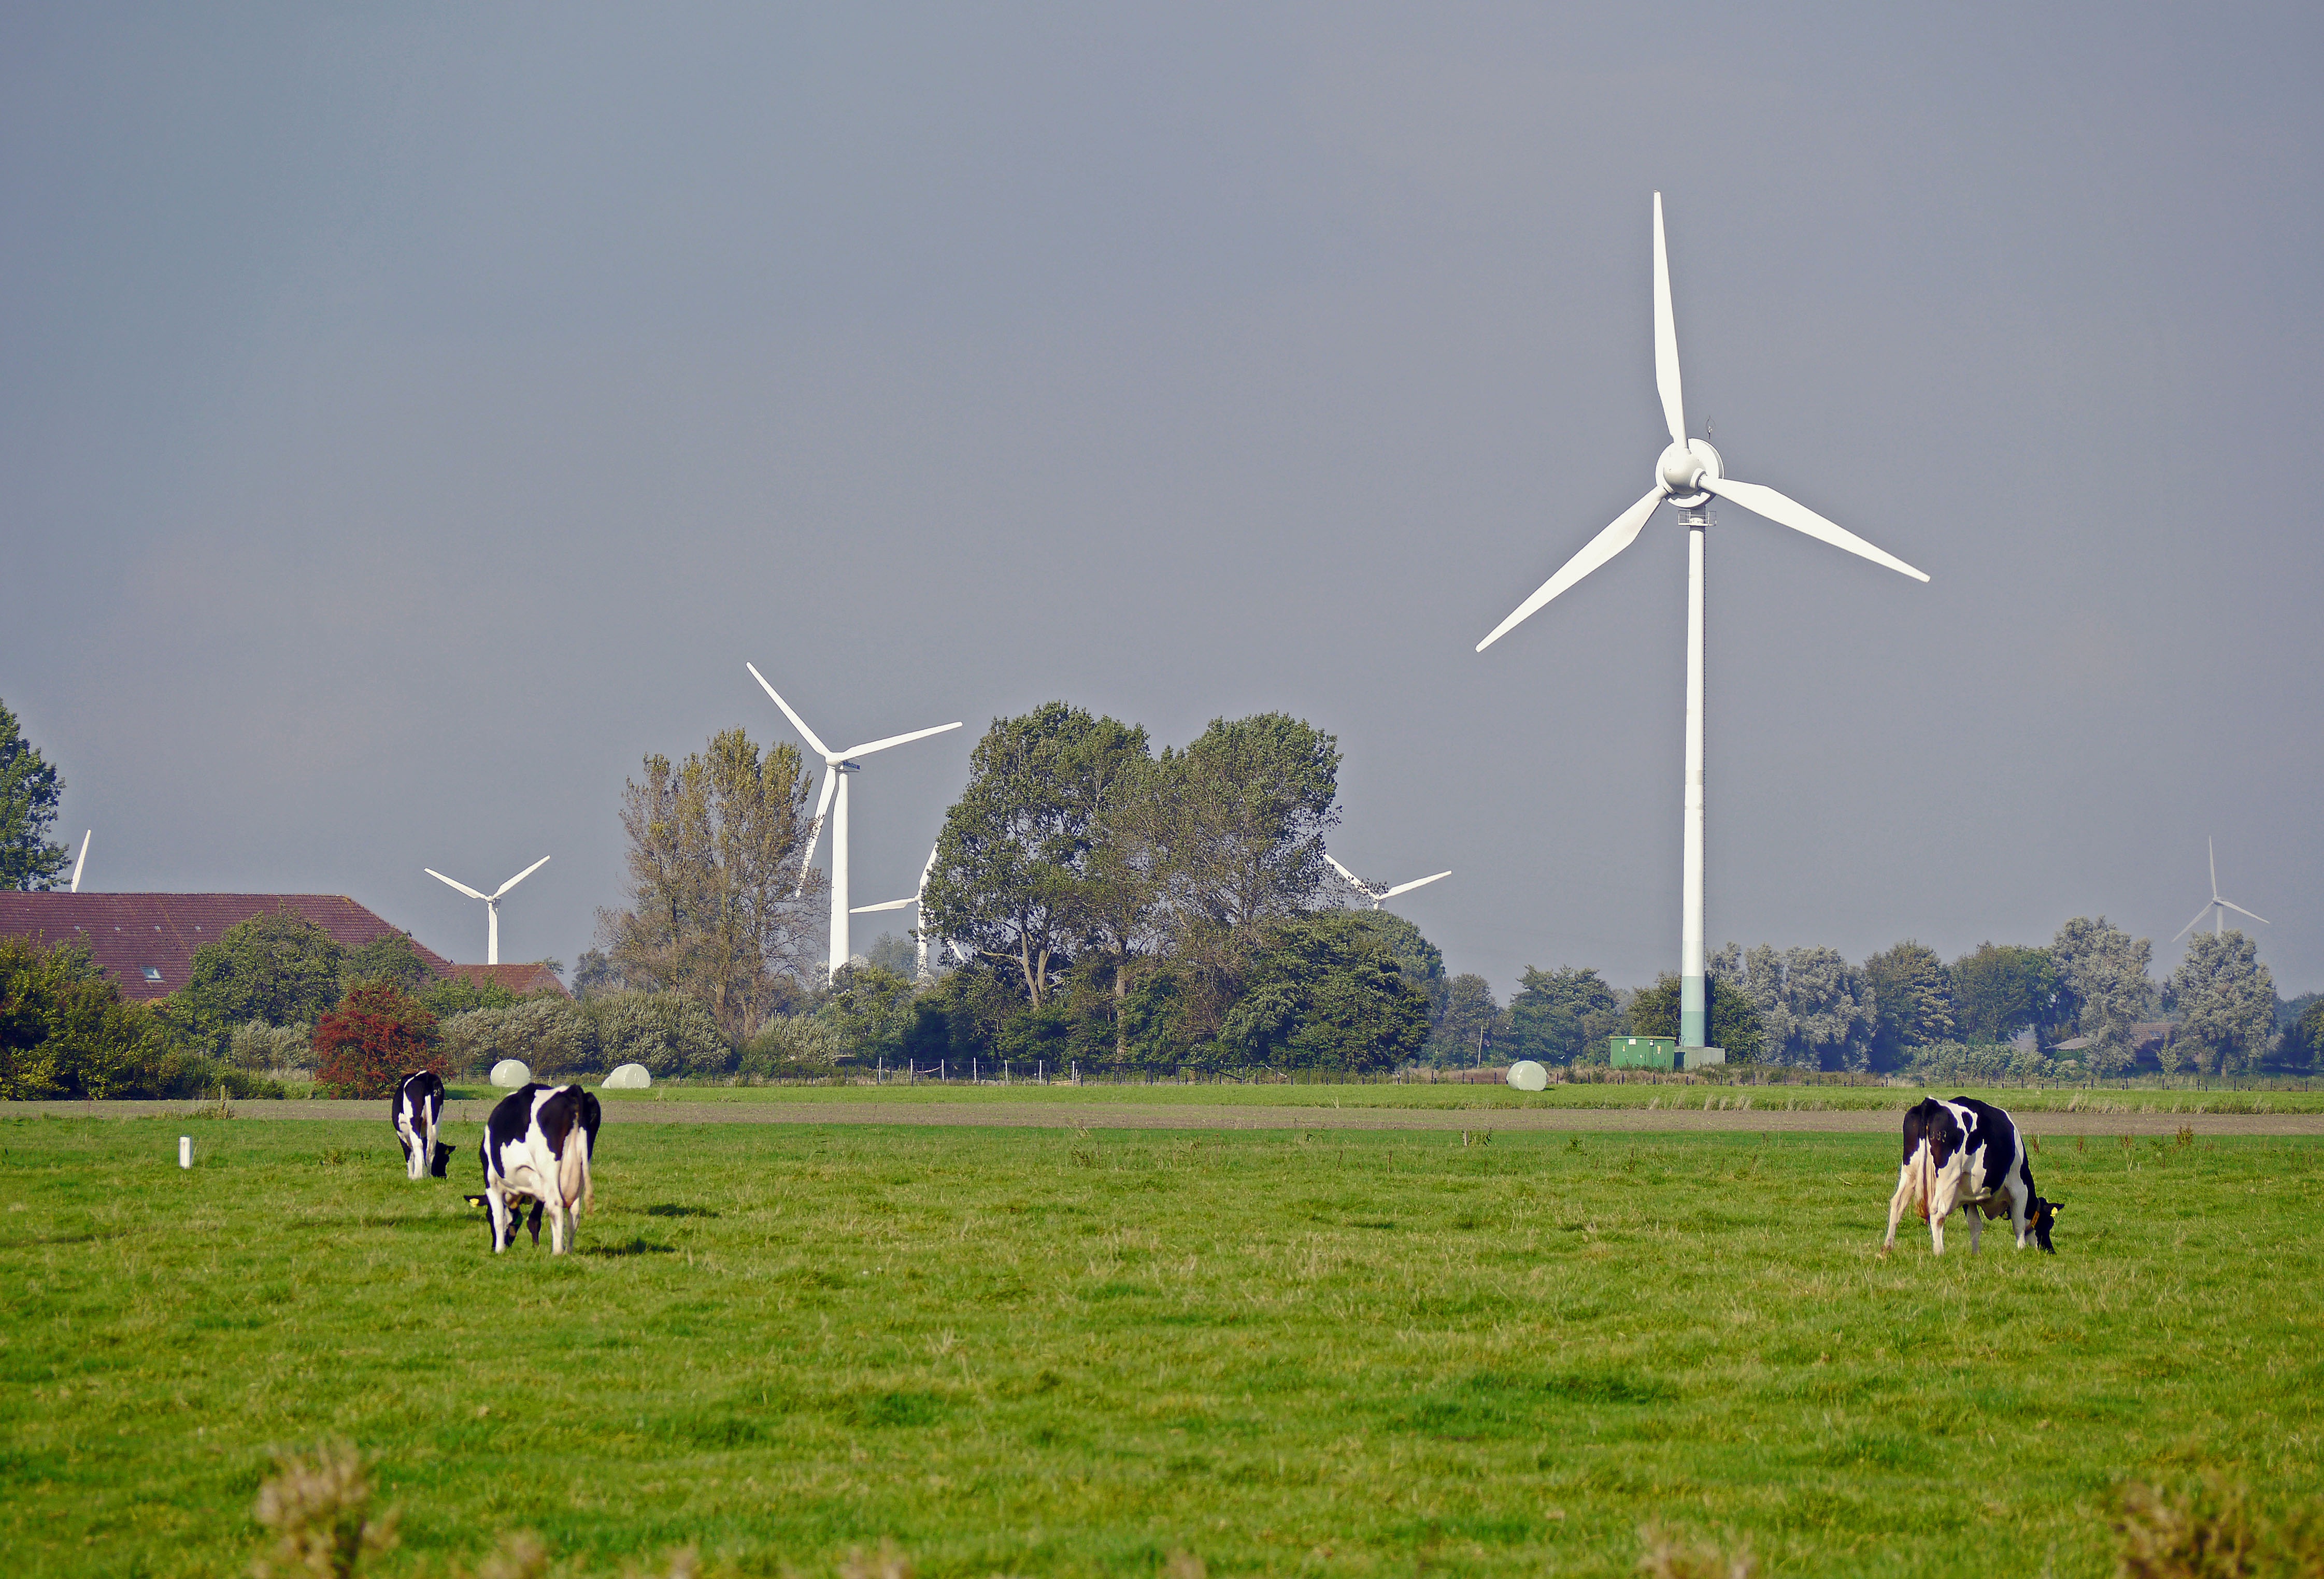
coast, nature, marsh, white, field, farm, meadow, prairie, windmill, wind, rural, green, cattle, pasture, machine, wind turbine, agriculture, milk, beef, plain, wind energy, energy, wind power, dark cloud, cows, mill, rotation, grassland, animals, wind farm, germany, ruminant, power generation, homestead, lower saxony, east frisia, coastal region, rural area, flat land, milk cow, windr der, dairy farming, rain front, atmosphere of earth